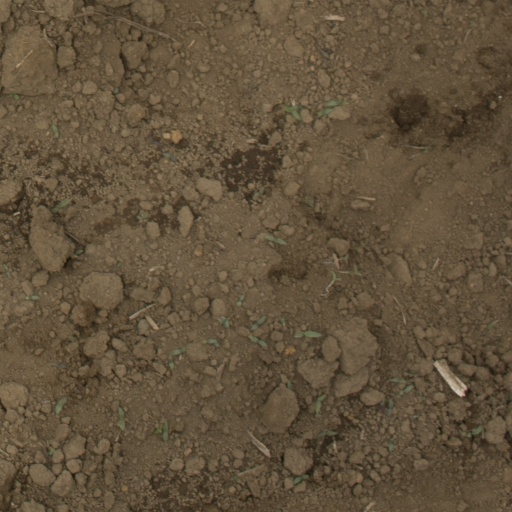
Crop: Jerusalem artichoke